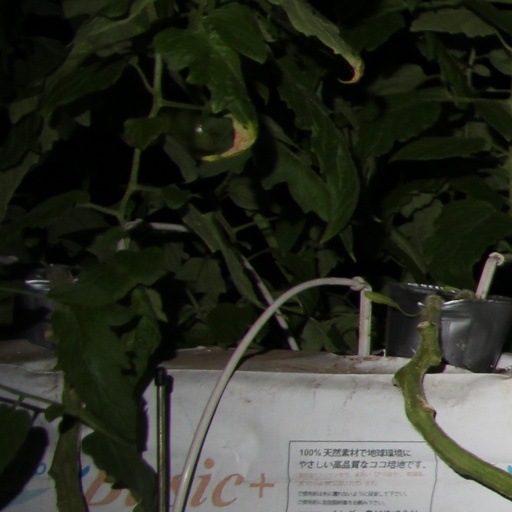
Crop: tomato